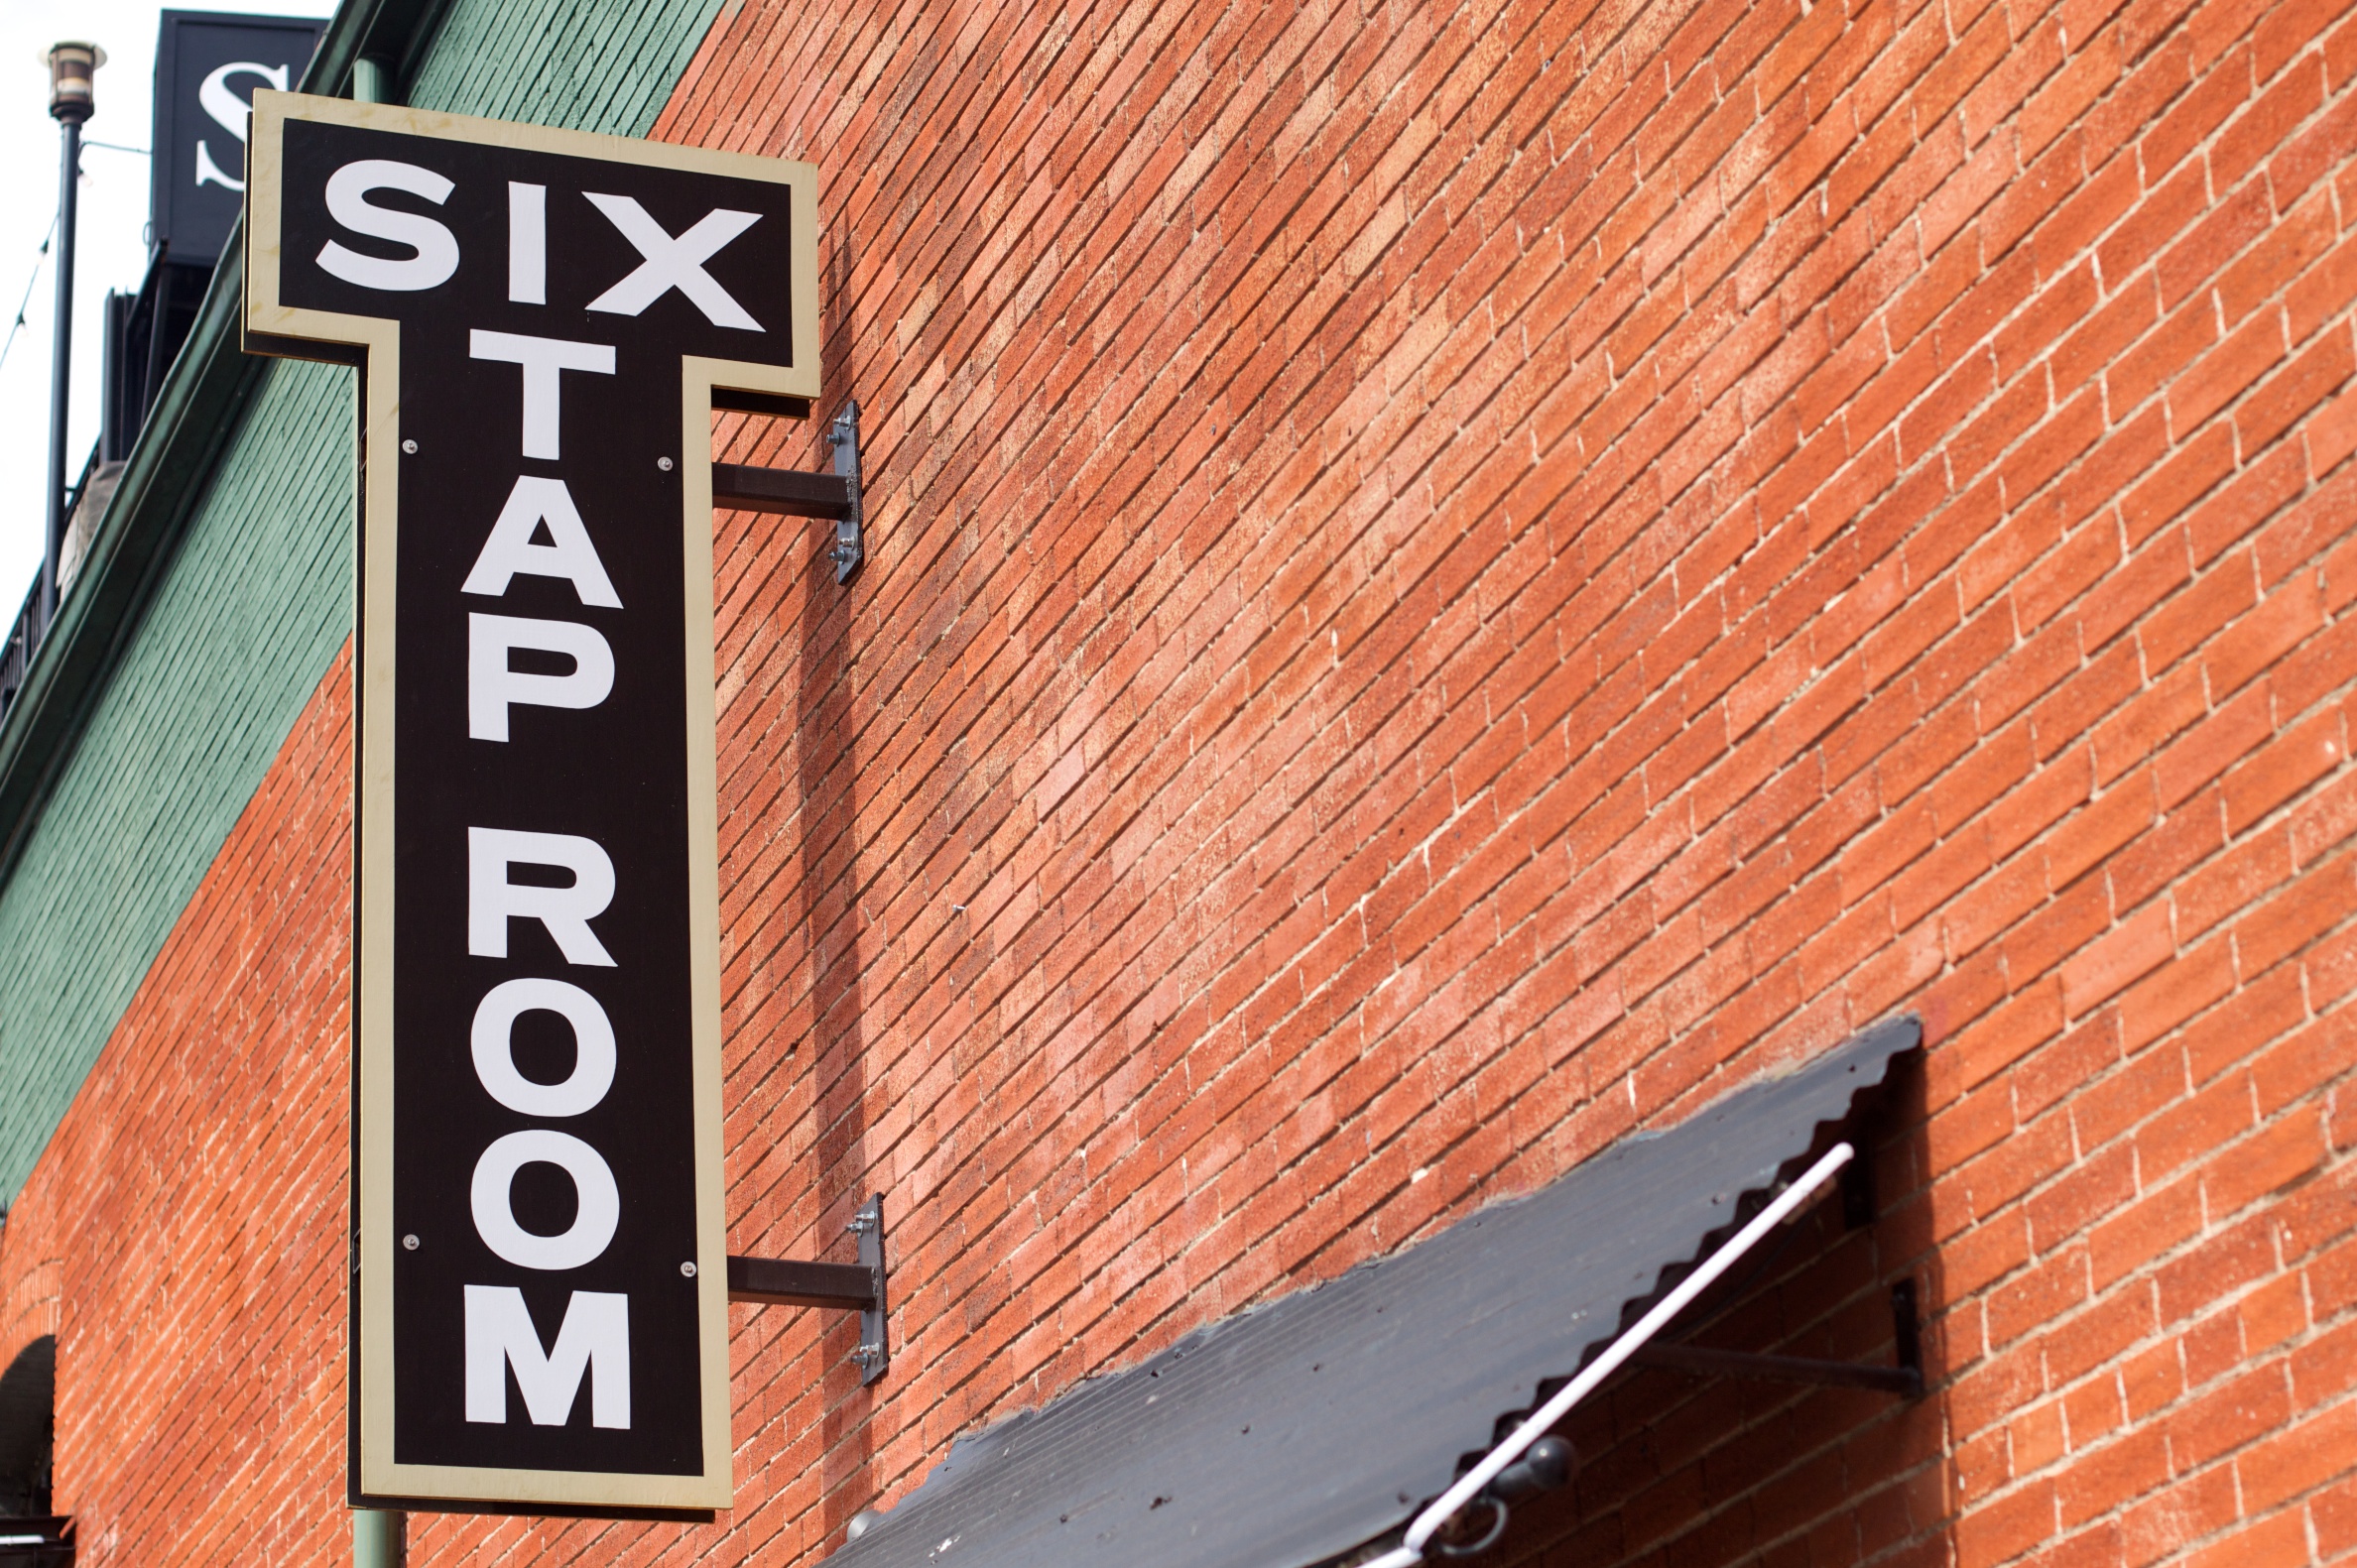
wood, number, wall, advertising, sign, red, color, street sign, brick, signage